Tokyo Marathon

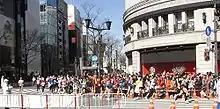
Passing Ginza's Wako store in 2008

When registrations closed for the 2015 Tokyo marathon 308,810 people had applied for the full marathon, and 1,014 had applied for the 10 km race. This gave a total number of 309,824 applicants and an oversubscription rate of 11.3 for the marathon.